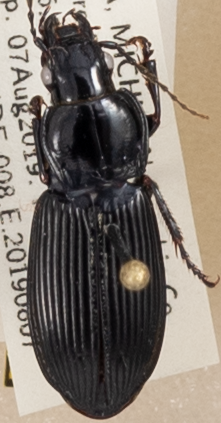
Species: Pterostichus melanarius melanarius
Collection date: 2019-08-07
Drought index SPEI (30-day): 0.582
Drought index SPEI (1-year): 1.77
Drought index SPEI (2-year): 2.09